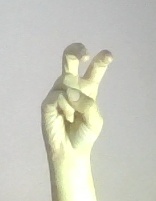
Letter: toot